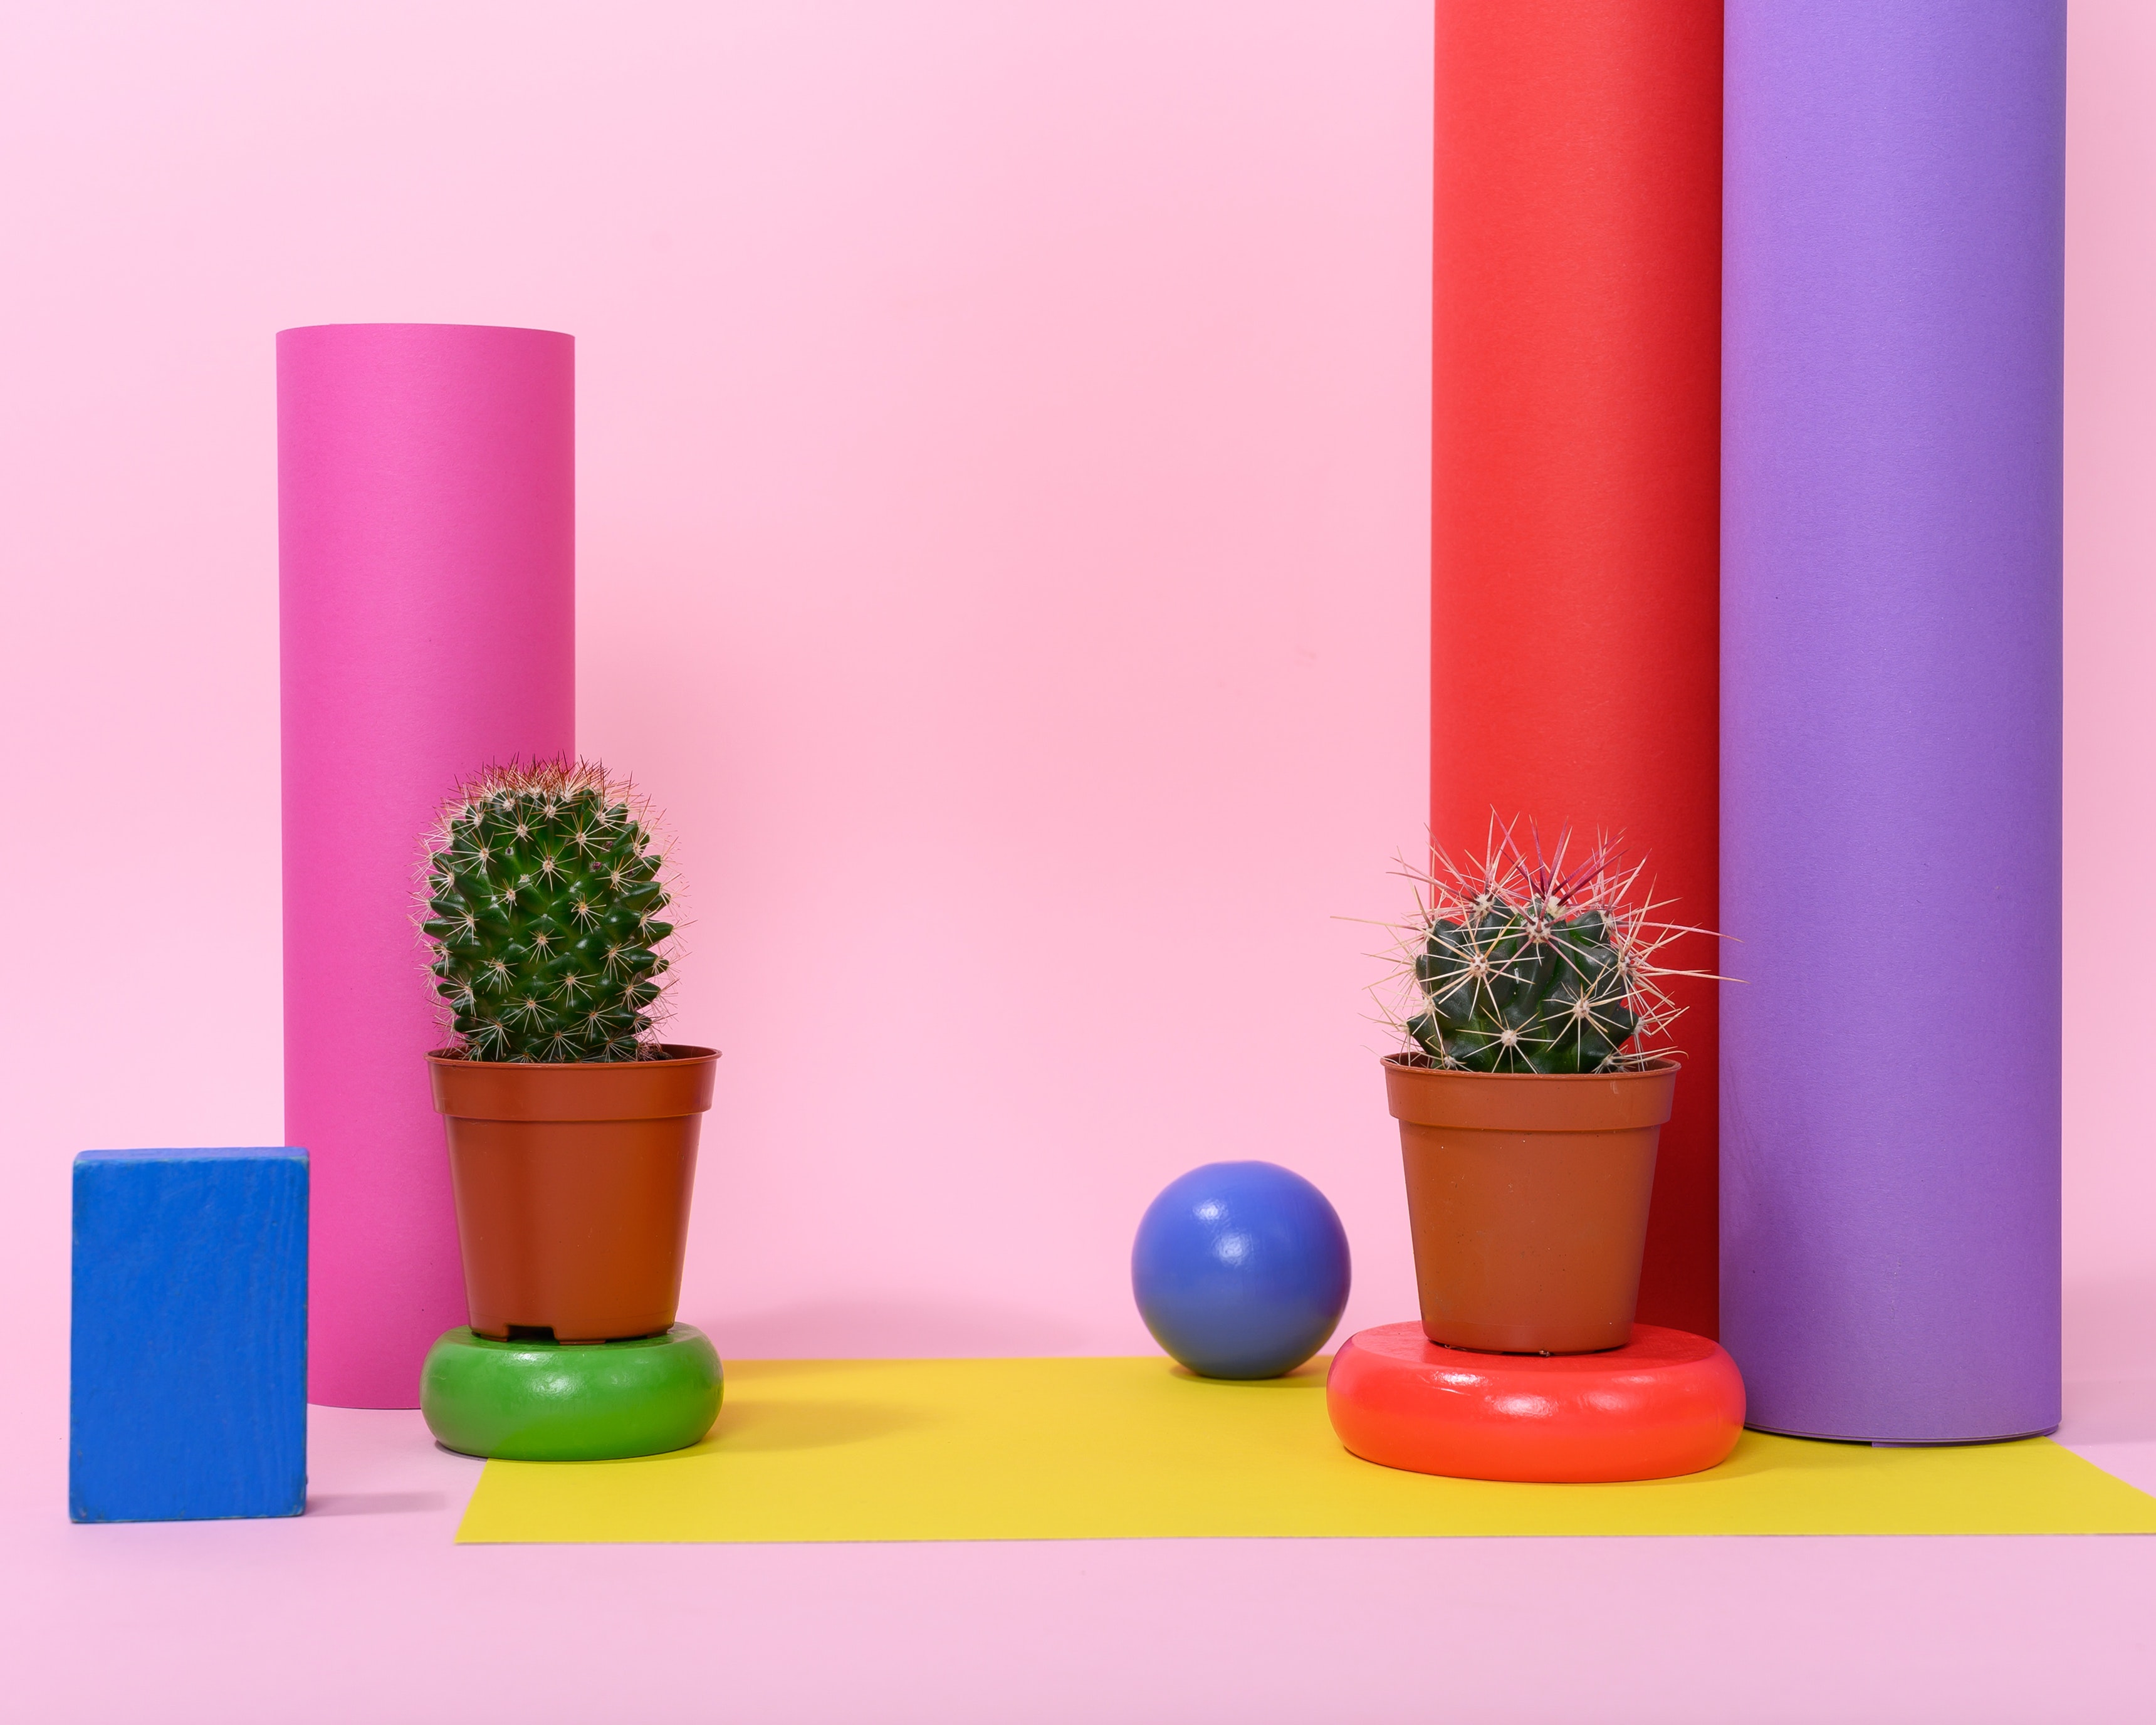
art, plant, houseplant, flowerpot, purple, orange, couch, vase, textile, rectangle, interior design, pink, violet, flooring, floor, wall, living room, magenta, Tints and shades, wood, room, electric blue, grass, studio couch, window treatment, hardwood, throw pillow, peach, paint, still life photography, cylinder, plastic, herb, coquelicot, home accessories, wall sticker, decoration, ceiling